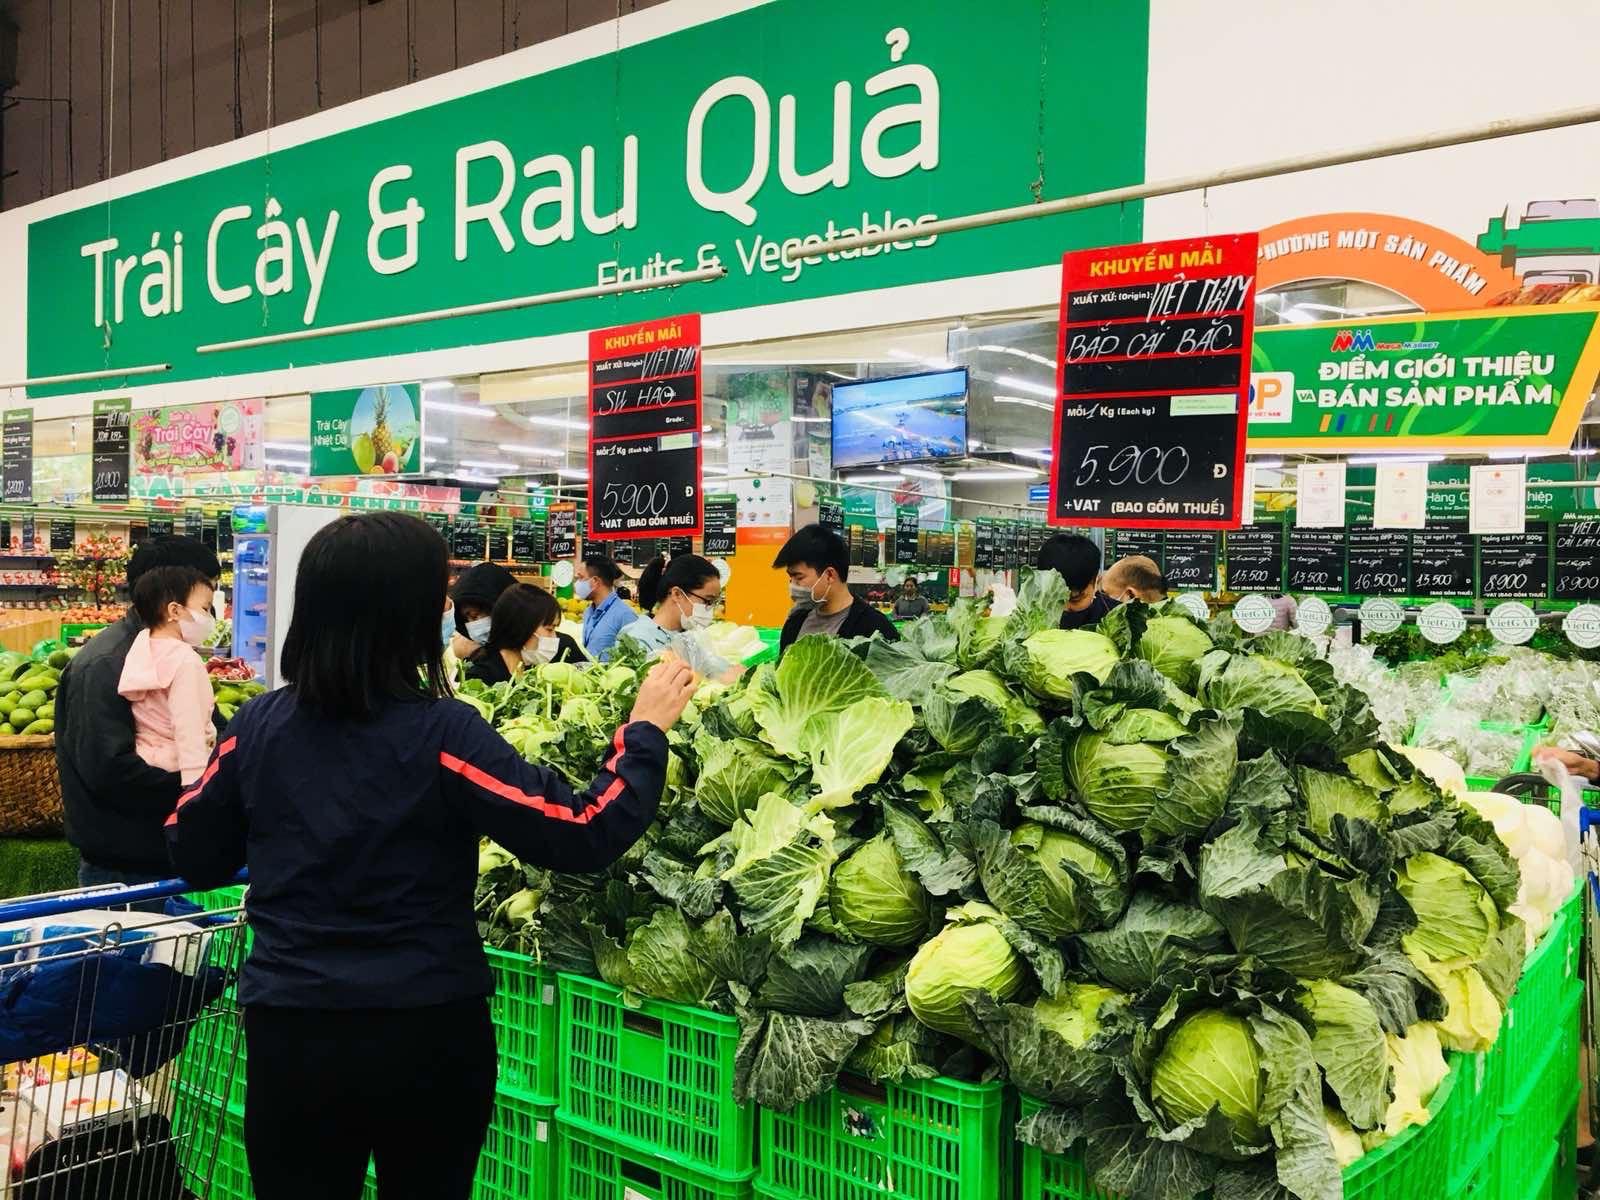
có nhiều loại rau củ đang được bày bán ở trên kệ hàng